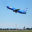
Label: airplane